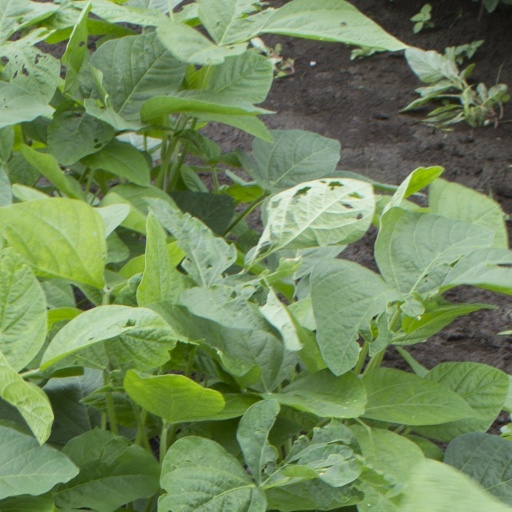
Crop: soybean